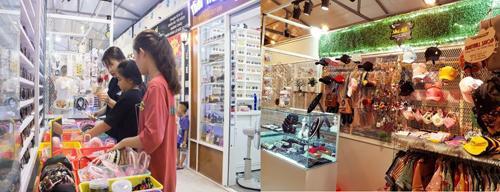
có ba cô gái đang xuất hiện trước một kệ hàng